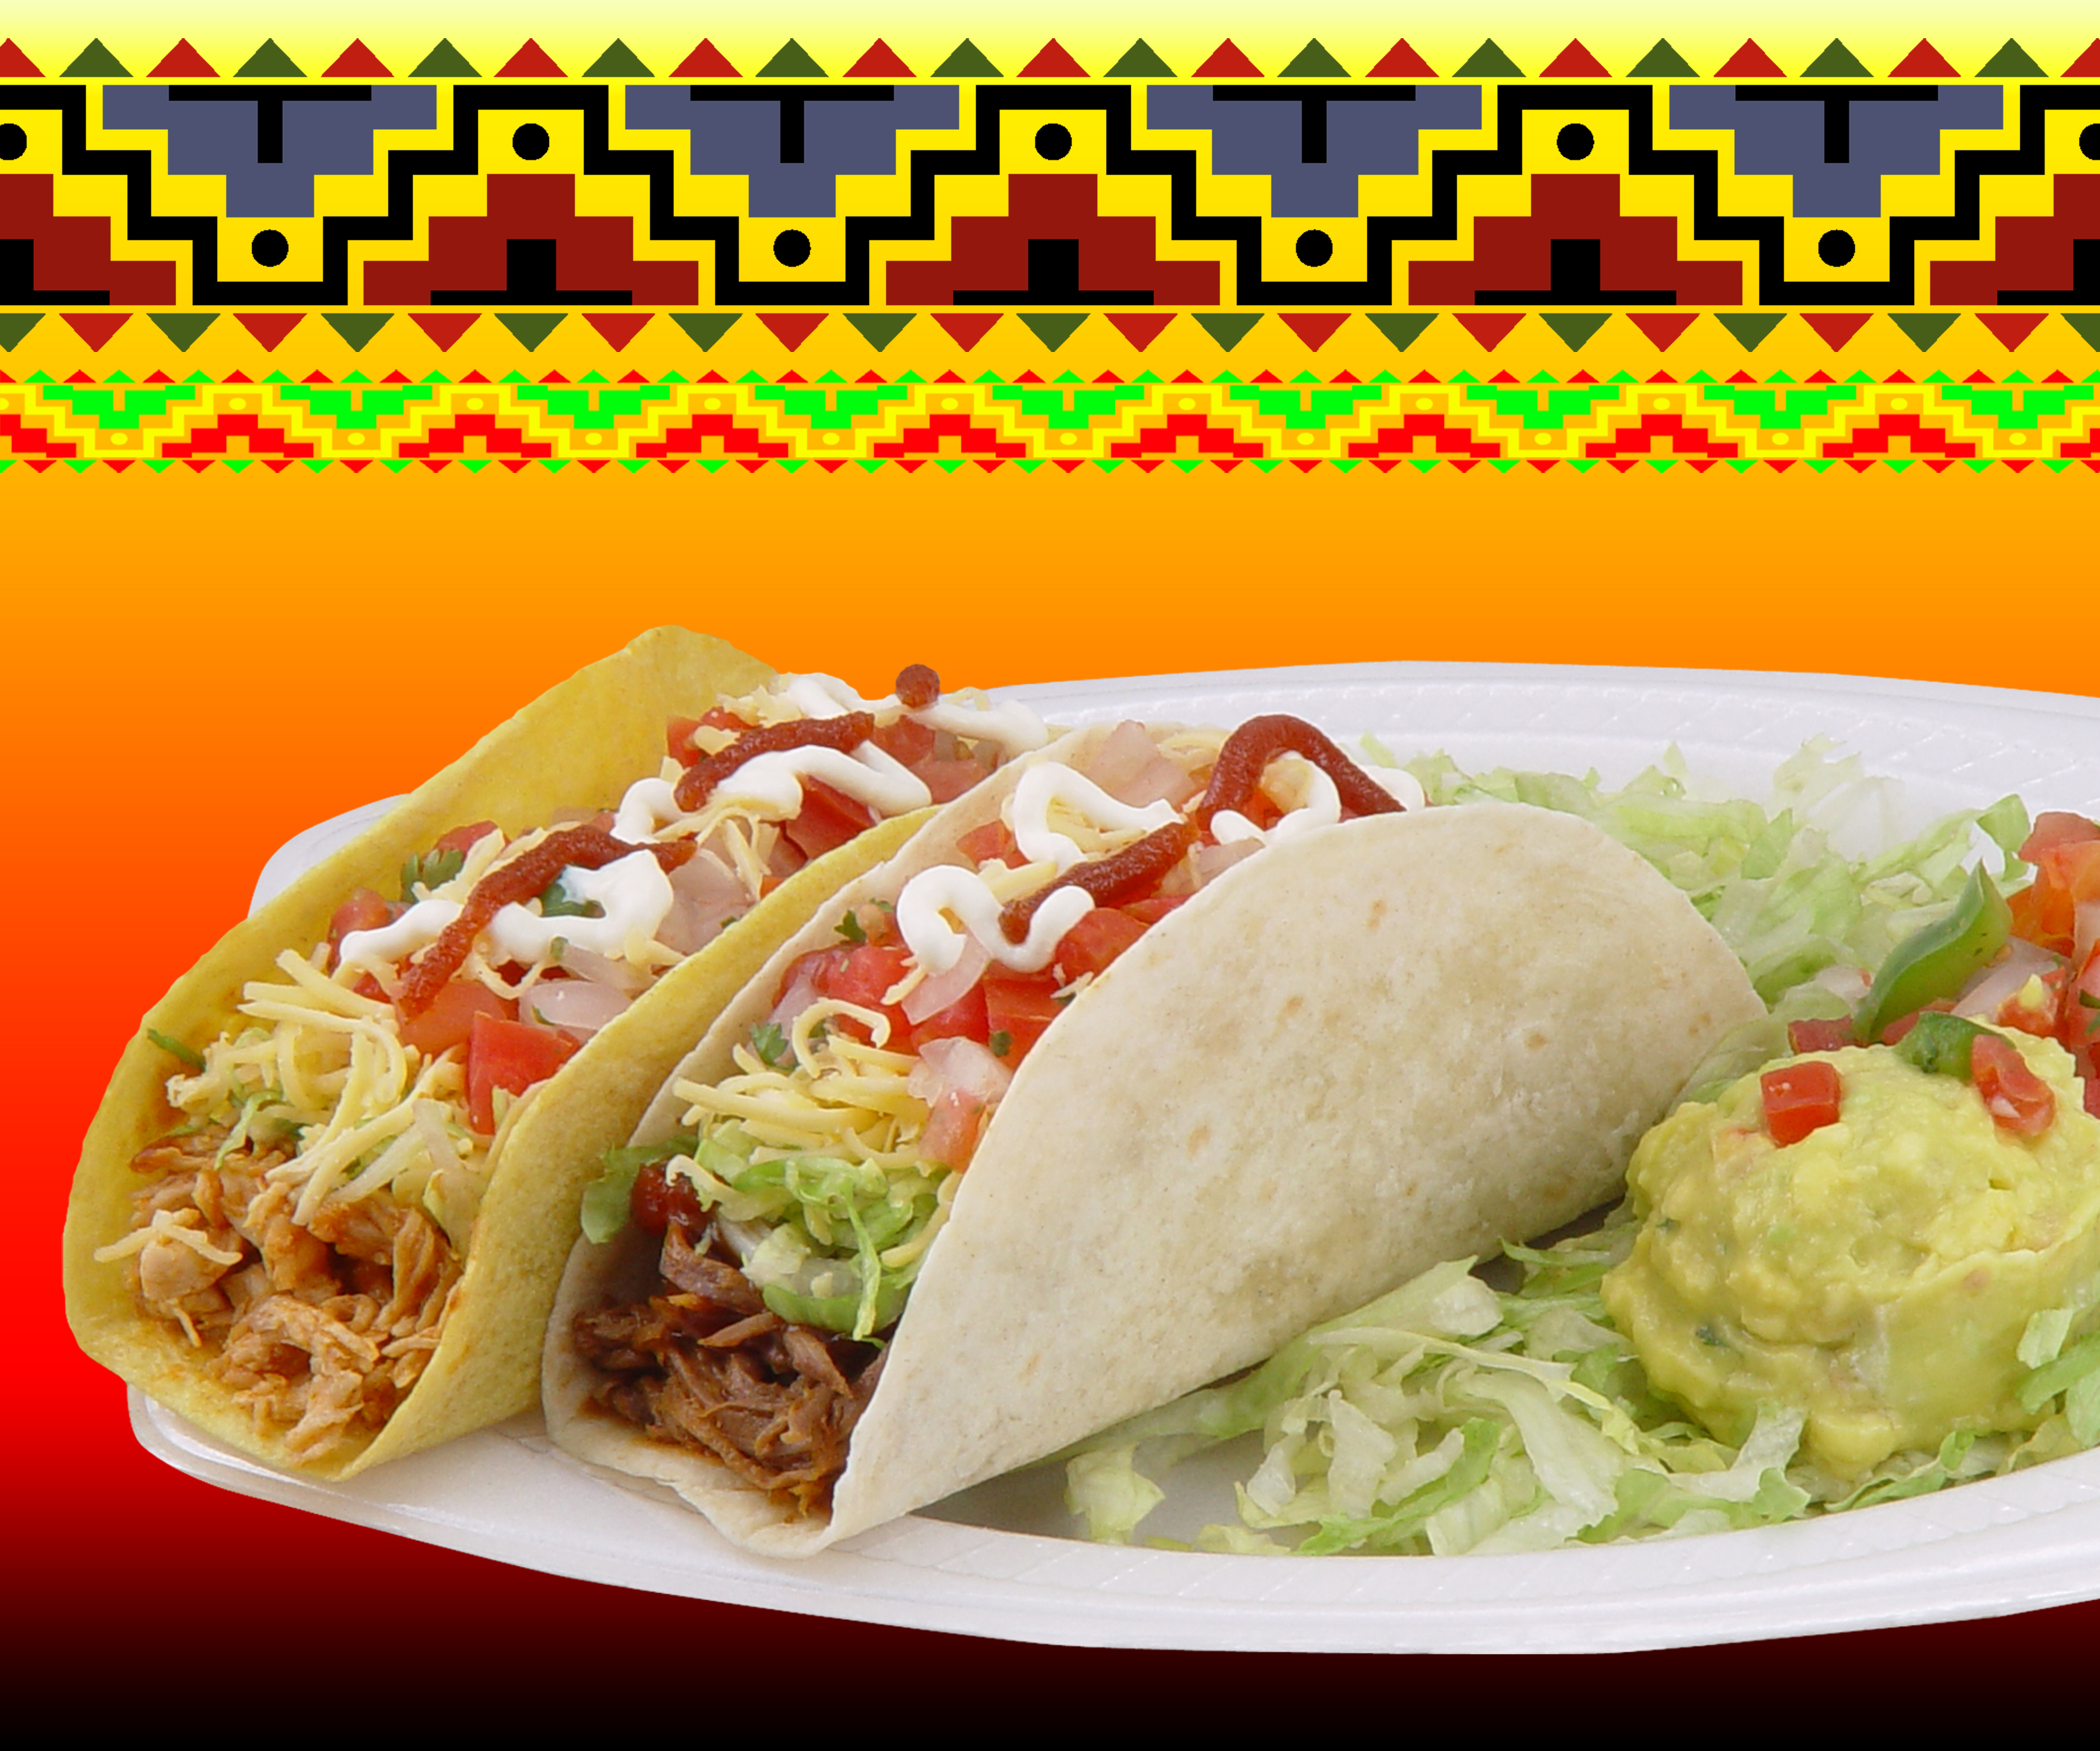
tostada, mexican, mexico, meat, food, aguacate, guacamole, cheese, taco, salad, dish, cuisine, mission burrito, ingredient, sandwich wrap, burrito, comfort food, produce, tortilla, staple food, korean taco, Chalupa, mexican food, recipe, fast food, Chimichanga, american food, side dish, Latin american food, Tex mex food, taquito, Corn tortilla